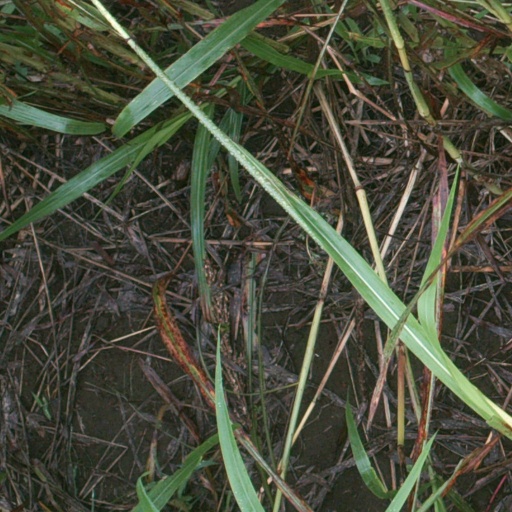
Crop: sorghum